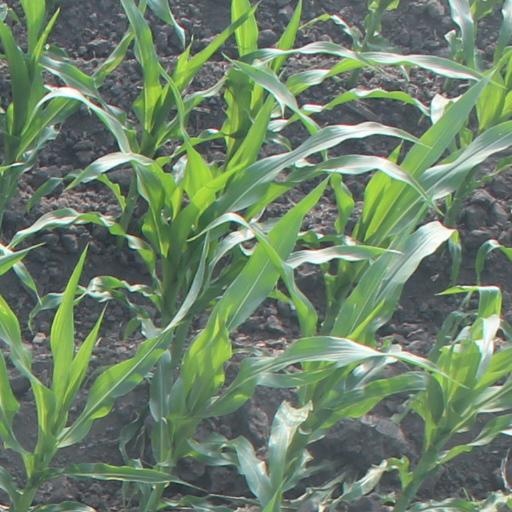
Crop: maize; corn